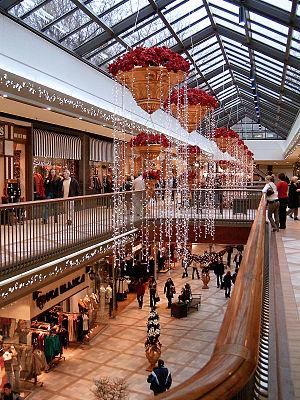
Le Centre Rideau est un centre commercial à trois étages dans la rue Rideau, au centre-ville d'Ottawa, Ontario, Canada. Il côtoie la rue Rideau, le Canal Rideau, le pont Mackenzie King et rue Nicholas.